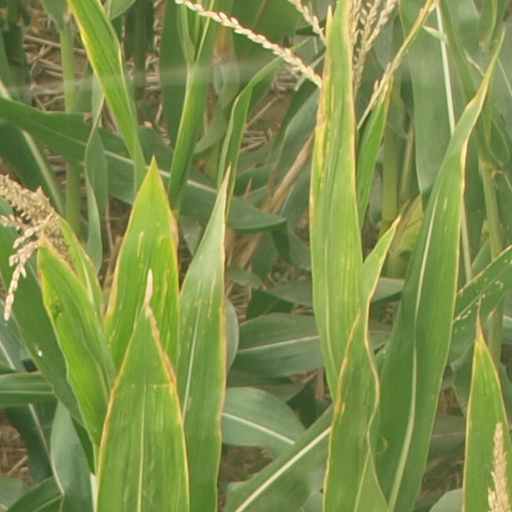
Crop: maize; corn